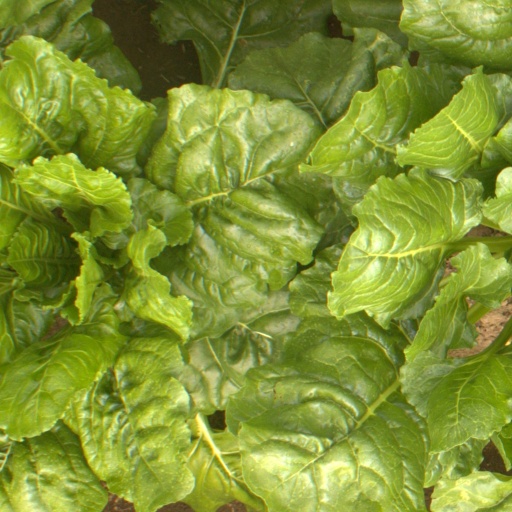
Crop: sugar beet